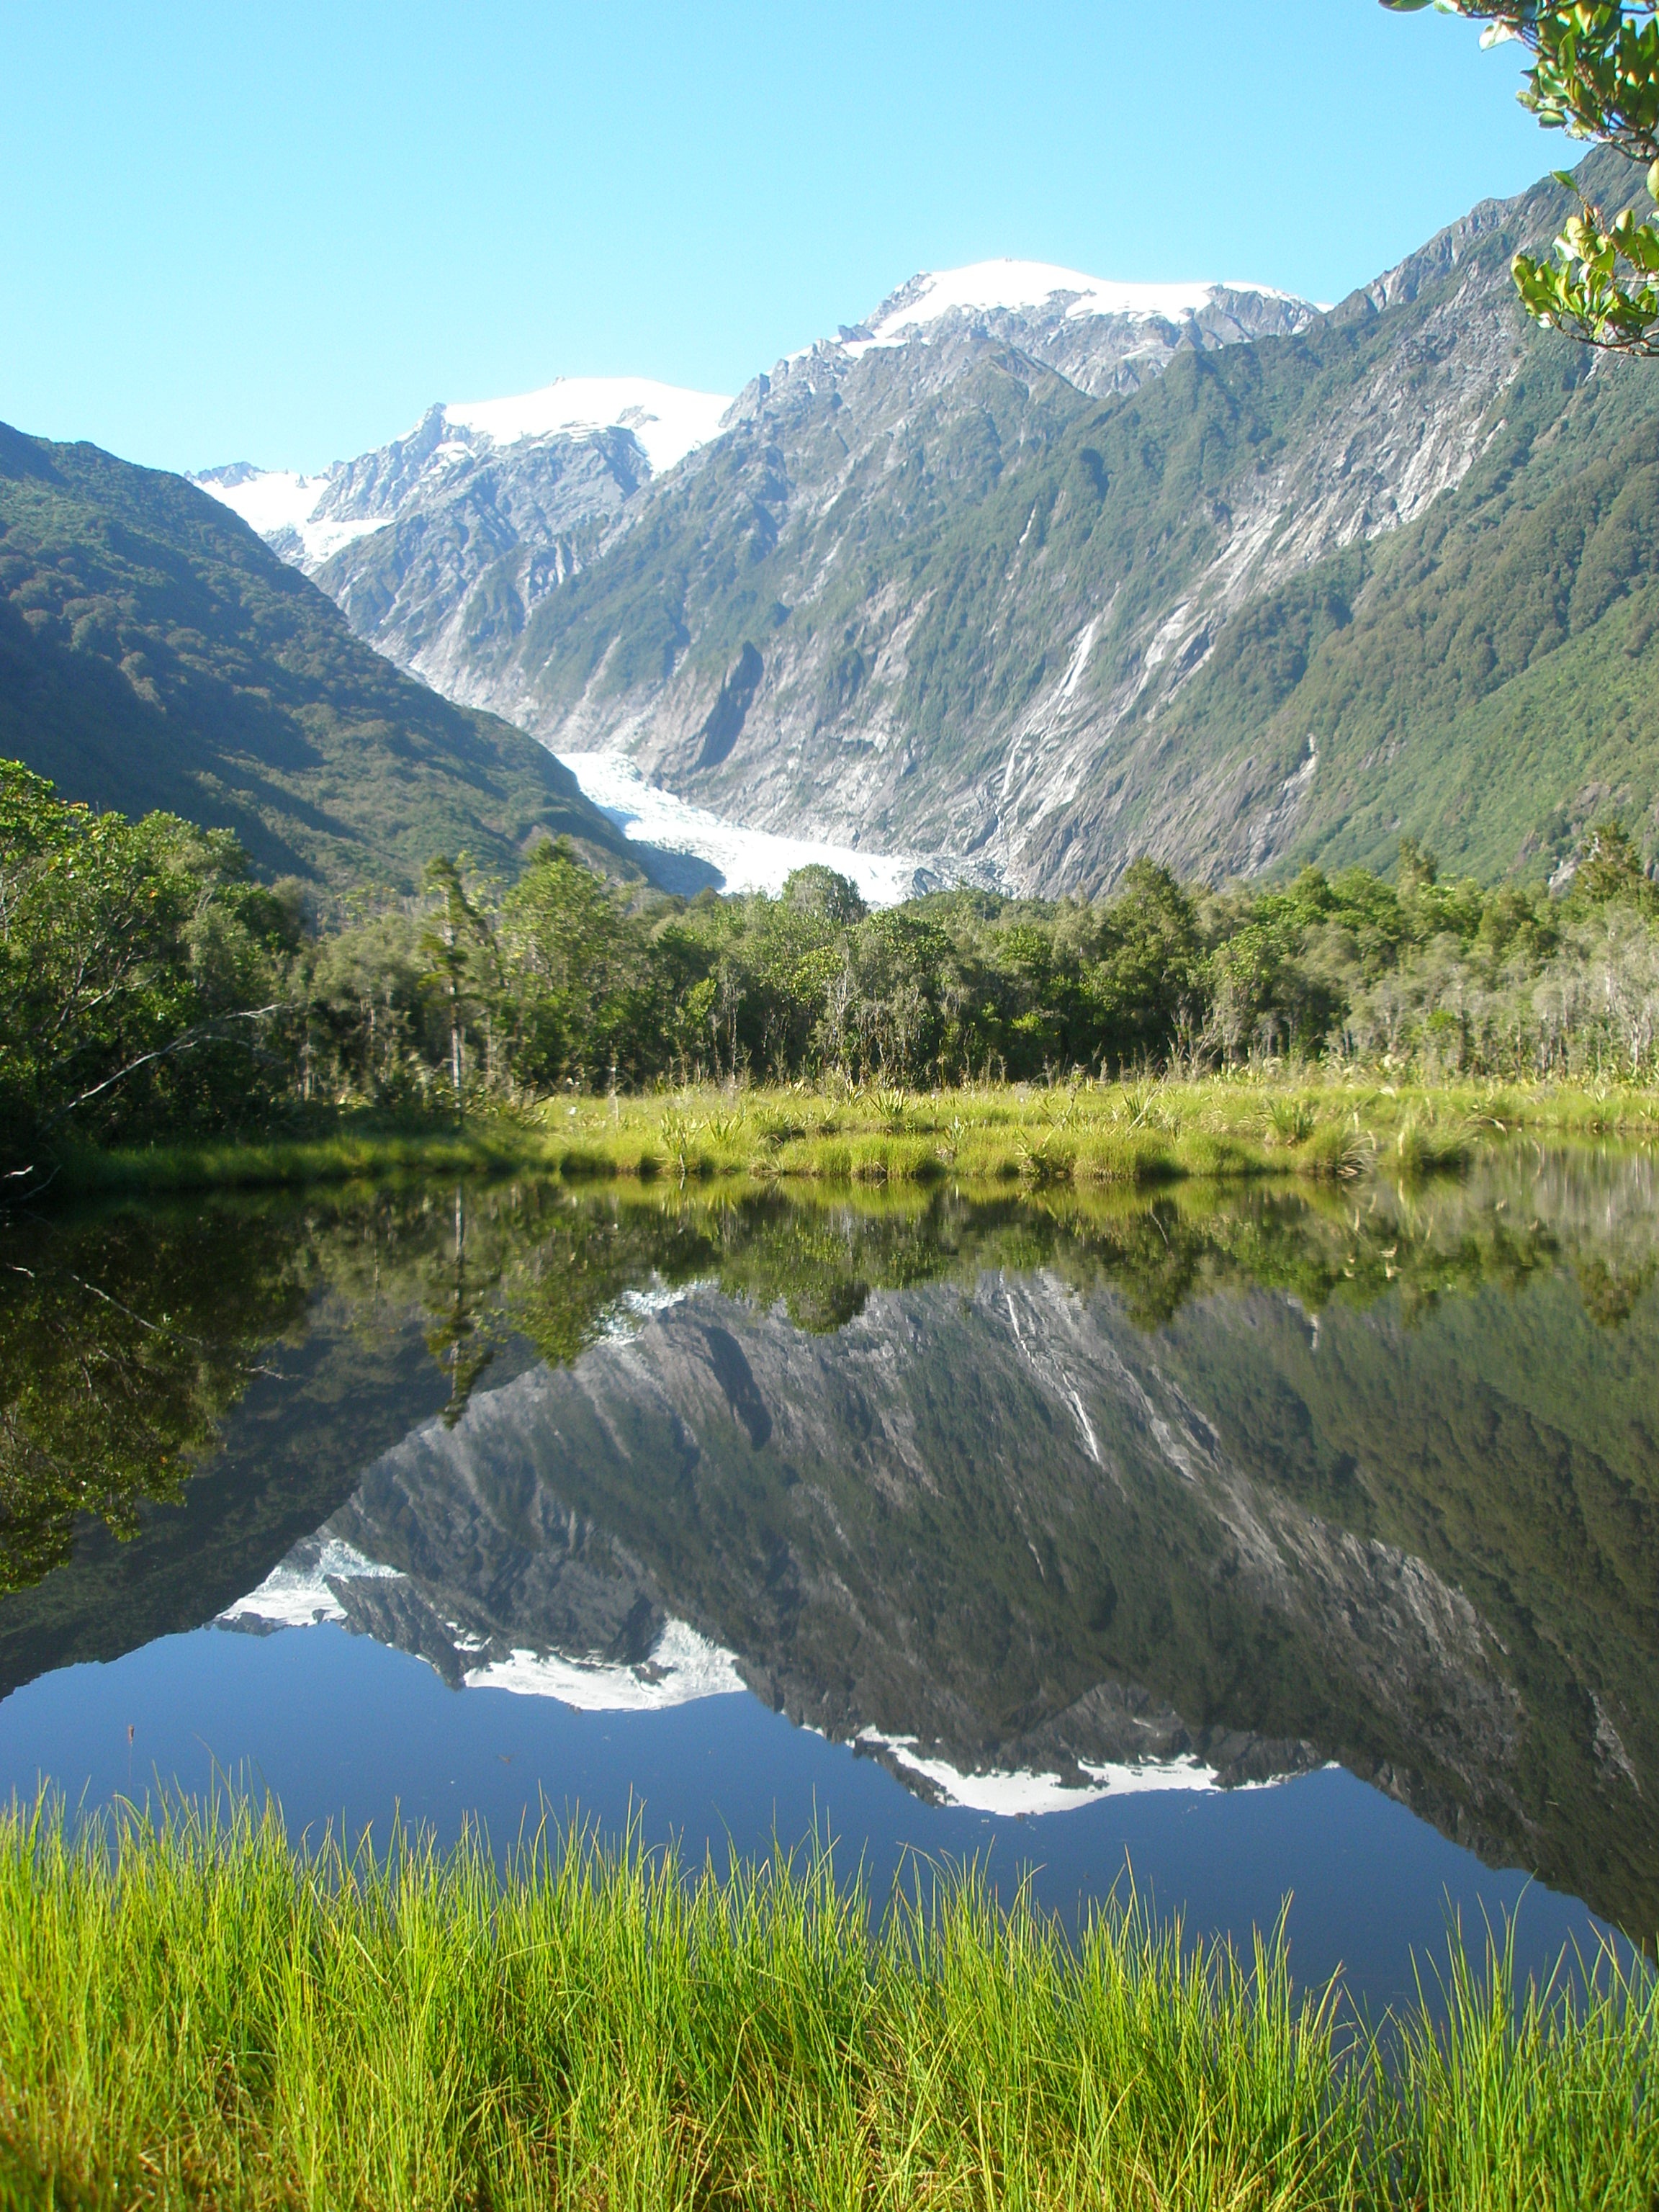
landscape, nature, wilderness, mountain, meadow, lake, view, valley, mountain range, portrait, reflection, scenery, serene, fjord, reservoir, highland, national park, ridge, snow capped, mountains, alps, new zealand, plateau, fell, loch, ecosystem, inspirational, moraine, landform, tarn, mountain pass, geographical feature, mountainous landforms, glacial landform